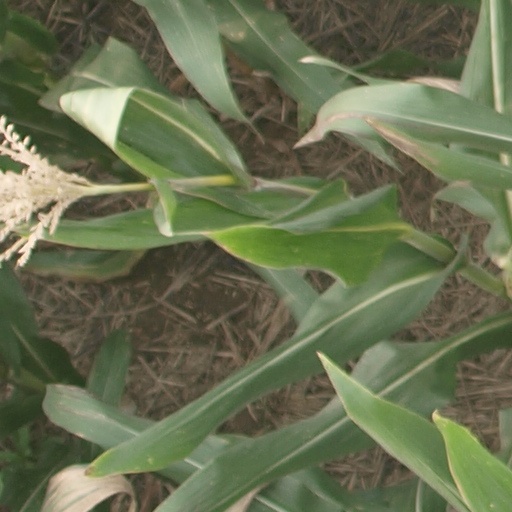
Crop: maize; corn